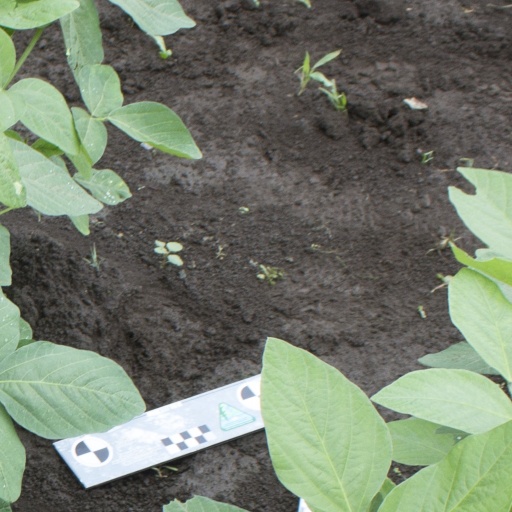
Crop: soybean